Langstone, Newport

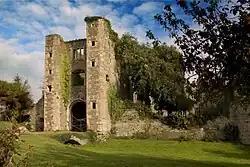
Pencoed Castle gatehouse

Langstone is a village and community of Newport, Wales. The community had a population of 4,730 in 2019.